Bemani

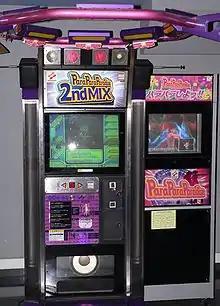
A "Para Para Paradise 2nd MIX" arcade cabinet

Built around the Para Para dance style made popular in Japan, "Para Para Paradise" recreates official dance moves within the game by setting off arrows on screen by using players' hands under a set of motion sensors. The music in the game centers around Eurobeat and features songs from Konami and Avex Trax. Only three versions of the game were released as Para Para dancing fell out of mainstream popularity in Japan, and the series never saw light outside of the country beyond music game importers and localized Korean versions of the arcade machines.